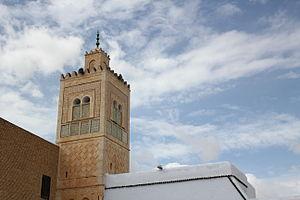
La mosquée du Barbier, connue sous le nom de mausolée de Sidi Sahab, est une zaouïa tunisienne située à Kairouan, hors les murailles de la médina.